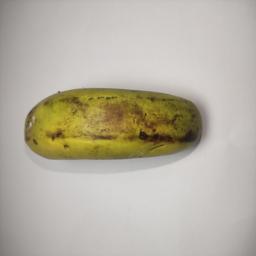
Banana variety: Sagor Kola